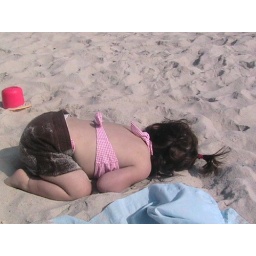
10/8/07- The first time Rayna ever lay in the sand at the beach